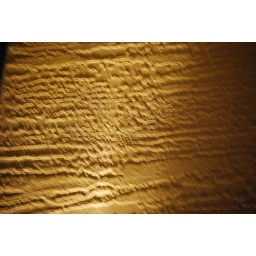
The outside wall texture in lamp light.